Kamimura Hikonojō

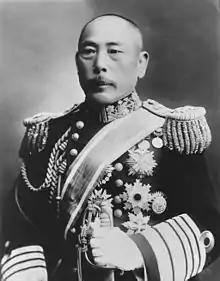
Admiral Baron Kamimura Hikonojō (1910-14)

Baron was an early Japanese admiral of the Imperial Japanese Navy, commanding the IJN 2nd Fleet during the Russo-Japanese War, most notably at the Battle off Ulsan and Tsushima.